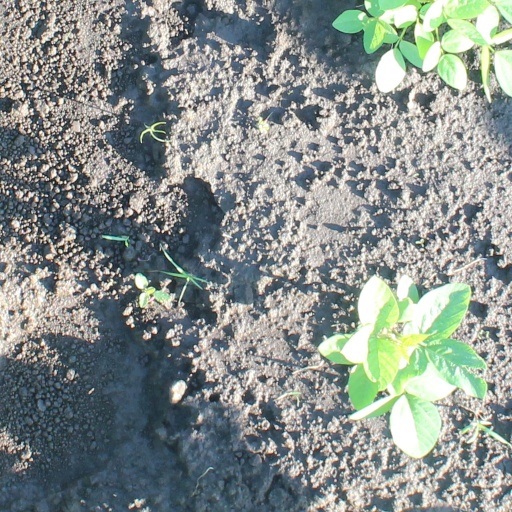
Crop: soybean